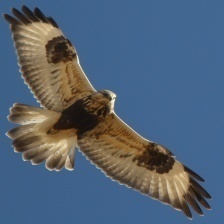
Species: ROUGH LEG BUZZARD
Scientific name: BUTEO LAGOPUS